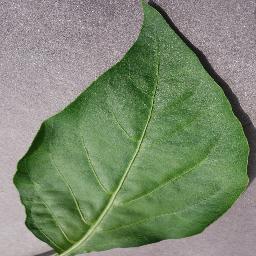
Label: Pepper,_bell___healthy